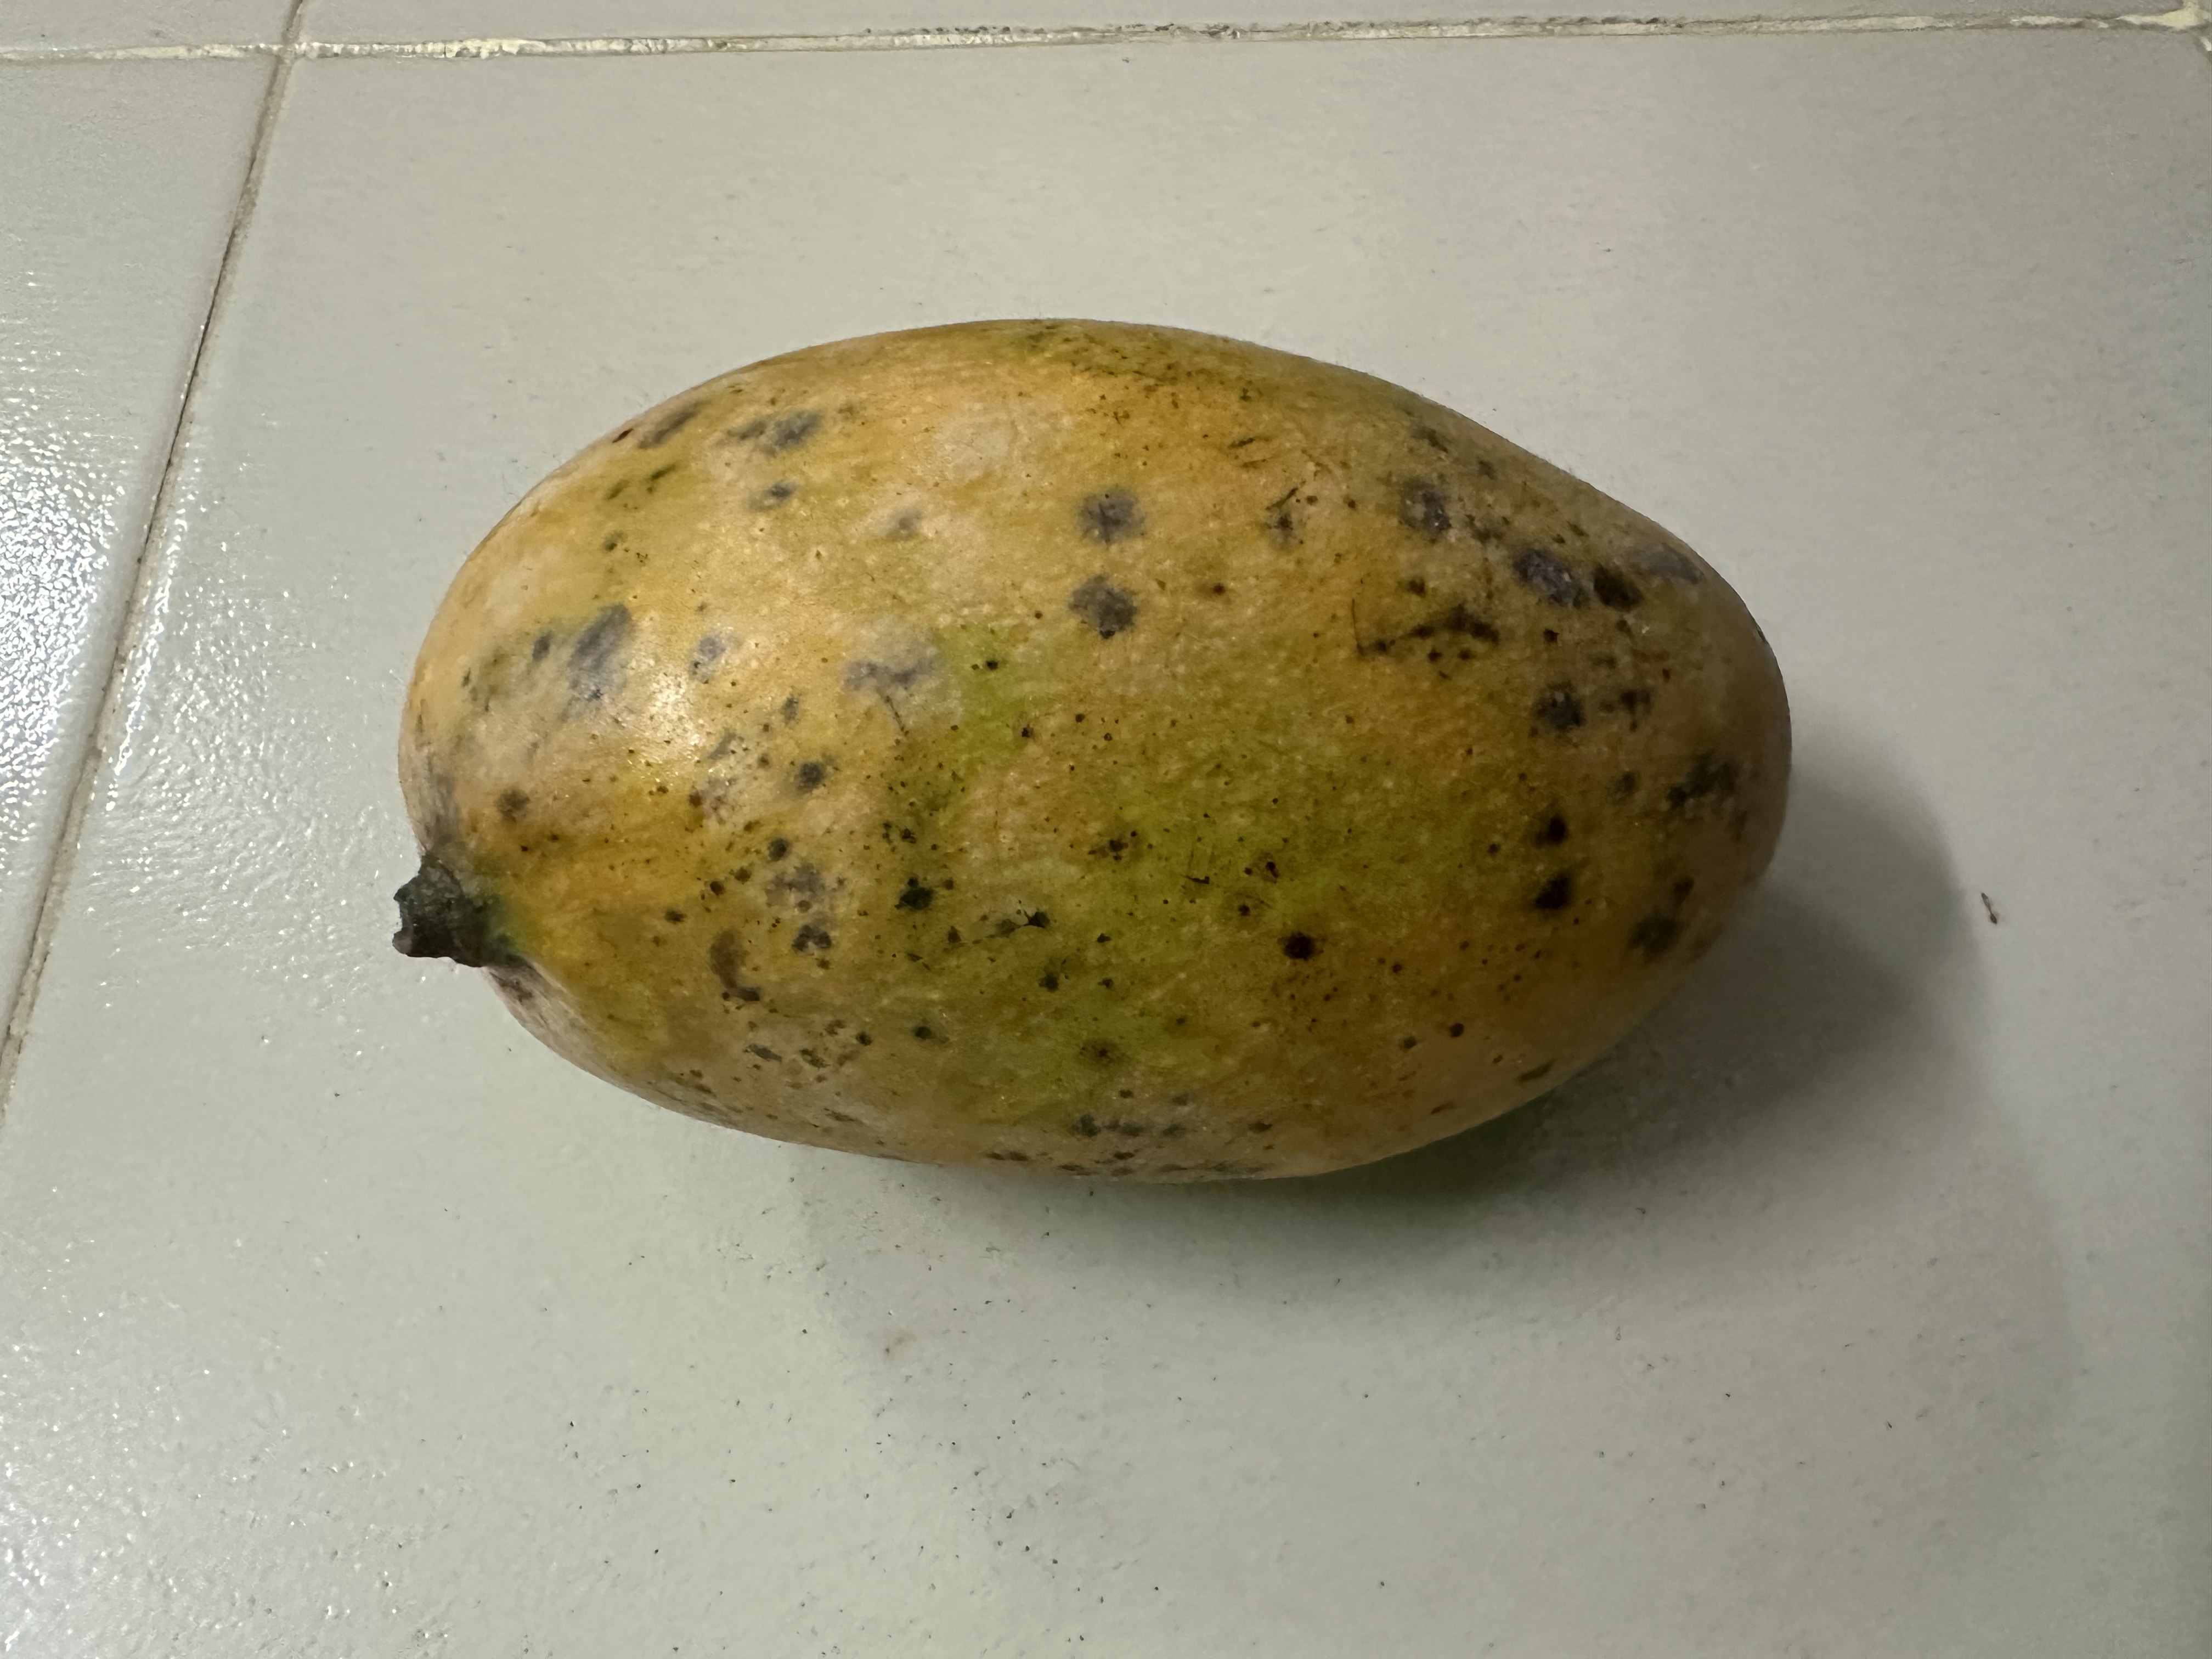
Mango variety: Mollika